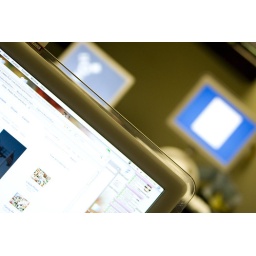
&amp;quot;find a happy place, find a happy place, find a happy place.&amp;quot; My happy place is three apple computers running at once in my office.